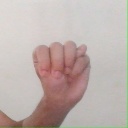
अक्षर: म